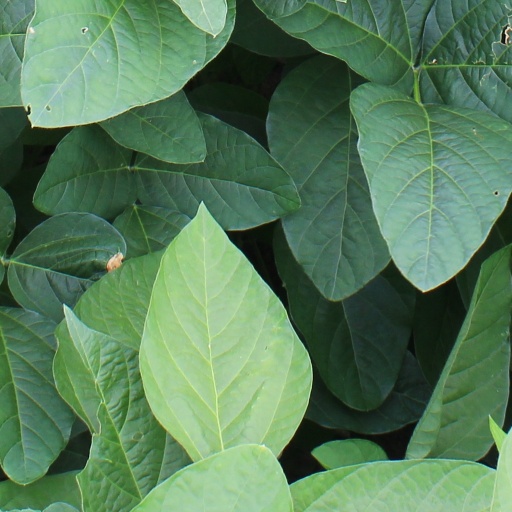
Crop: soybean